Kexby, North Yorkshire

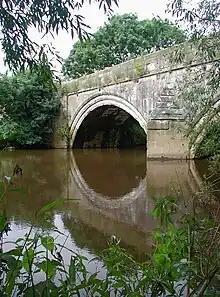
Kexby Bridge

In 1823 Kexby had a population of 149. Occupations included ten farmers and the landlord of the Coach and Horses public house.